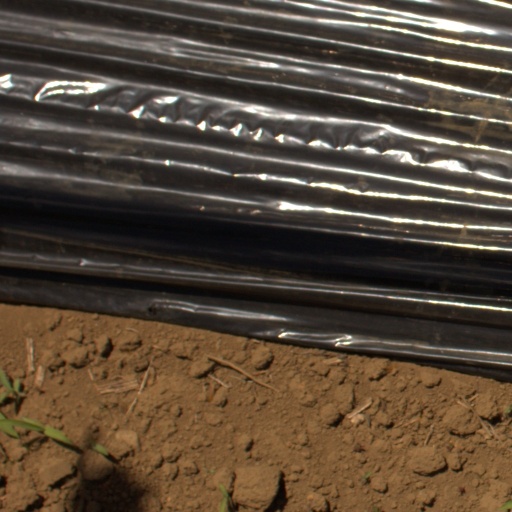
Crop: Jerusalem artichoke